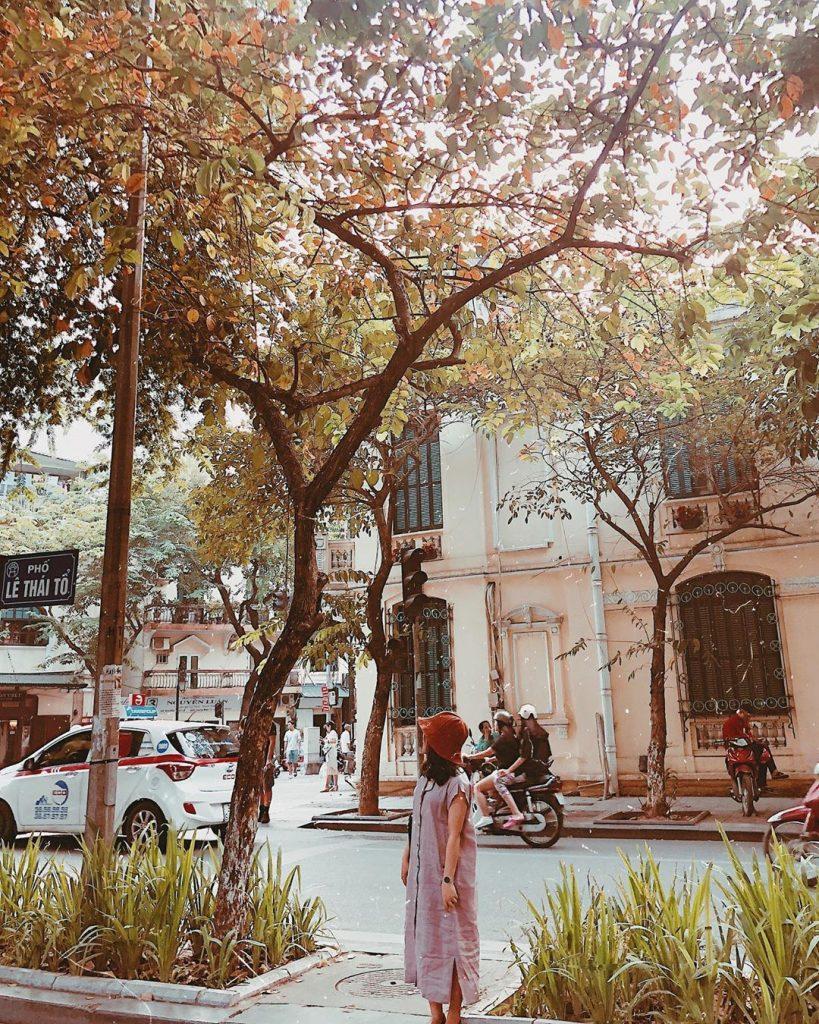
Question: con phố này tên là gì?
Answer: lê thái tổ